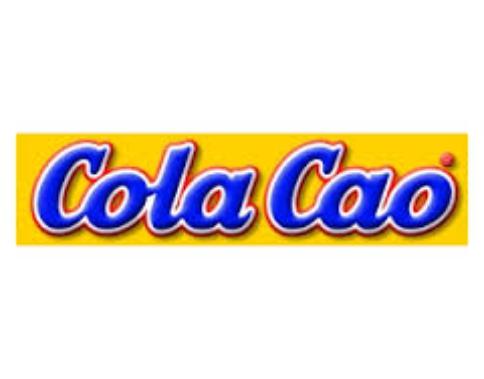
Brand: Cola Cao
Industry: Food